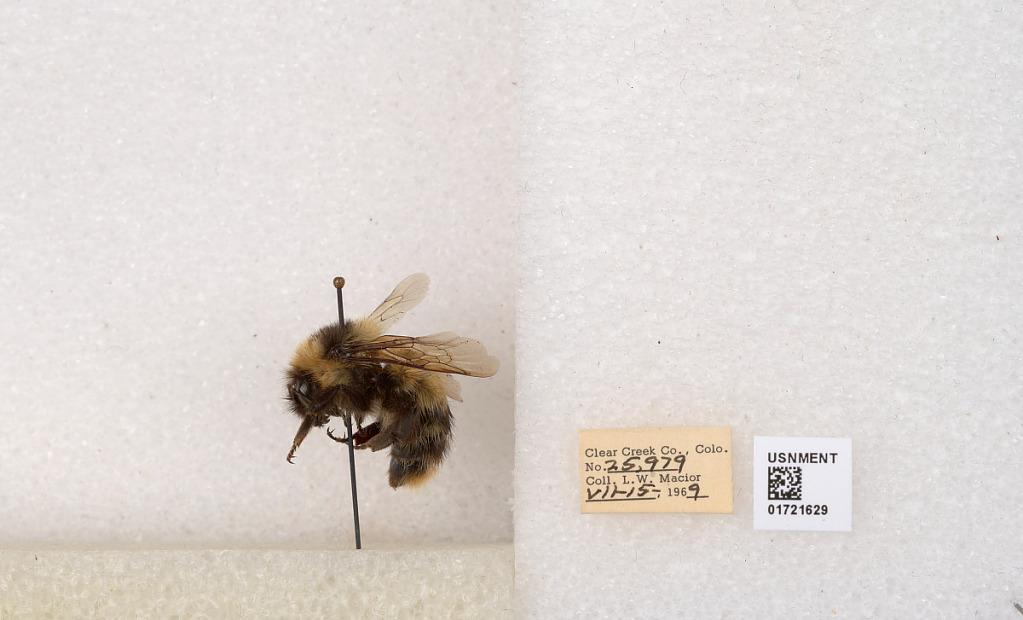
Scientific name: Bombus kirbyellus
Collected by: L. Macior
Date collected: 1969-7-15
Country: United States
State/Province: Colorado
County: Clear Creek
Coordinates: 39.6891, -105.644